In Saturn's Rings

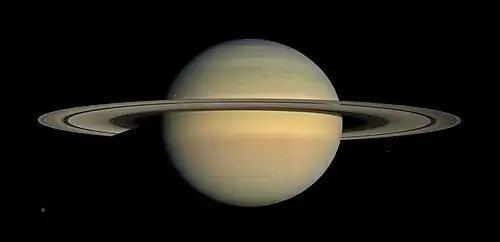
Saturn during Equinox

The film relies primarily on photographs of Saturn and its moons, taken by the "Cassini-Huygens" probe. A large number of other sources were also used. Many of these images of stars and galaxies were taken from camera locations much closer to Earth, during the crewed Apollo missions and by the Hubble Space Telescope. These images "set the stage" during the film's opening sequences, before the viewer approaches Saturn.